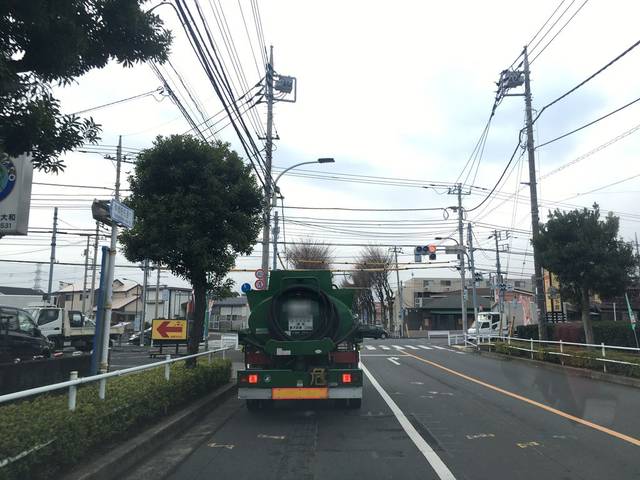
Region: Japan
Coordinates: 35.748, 139.444